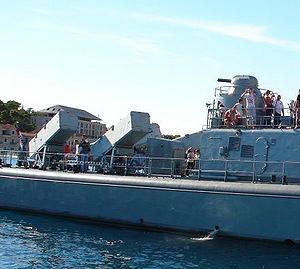
Le RBS-15 est un missile anti-navire à longue portée de type « tire et oublie », fabriqué par la compagnie suédoise Saab Bofors Dynamics. Il peut être employé depuis des navires, des vecteurs terrestres ou des aéronefs. La dernière version, RBS-15 Mk.III, permet également d'attaquer des cibles terrestres.